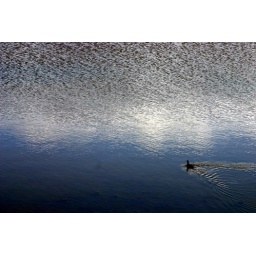
Small unknown bird in a lake along the road here in Barrow